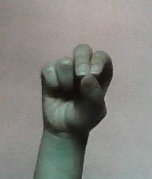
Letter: gaaf